Lake Shore Apartments

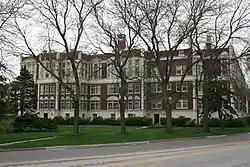
Lake Shore Apartments in 2012

Lake Shore Apartments is a historic apartment building at 470-498 Sheridan Road in Evanston, Illinois. The three-story building was built in 1927. Its location was chosen to provide views of Lake Michigan and relative distance from Evanston's busier commercial areas; to compensate for this, the owners provided residents with transportation to local schools and public transit stations. Architect Roy F. France, who also designed several other Evanston apartment buildings, designed the building in the Georgian Revival style. The building features a brick exterior with terra cotta detailing, projecting bays and bow windows, and an arcade leading to a private courtyard.